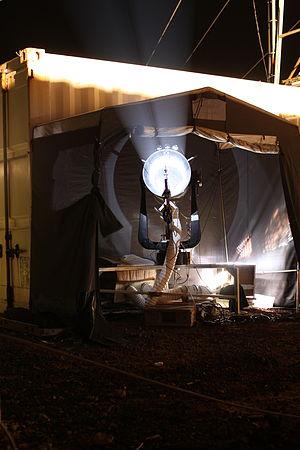
Un instrument à télédétection optique ou instrument à long trajet optique est un instrument qui permet la télédétection, l'identification et la détermination de la concentration de plusieurs substances chimiques ou de particules sur de longues distances dans l’air. L’épaisseur de la colonne d’air peut être de plusieurs centaines de mètres.